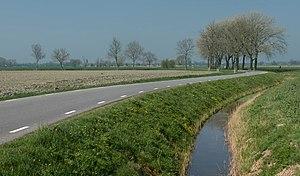
Stedum est un village qui fait partie de la commune de Loppersum dans la province néerlandaise de Groningue.